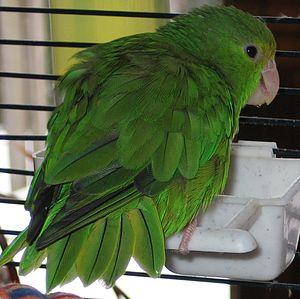
Le Toui été ou Toui à croupion-vert est une espèce néotropicale d'oiseaux de la famille des Psittacidae.